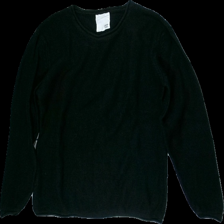
View: front
Type: Top
Category: Men
Brand: Lager 157
Colors: Black
Material: 100% Cotton
Cut: Regular
Size: M
Season: All
Damage: Deformed fabric, Washed out
Price range: <50
Recommended usage: Recycle